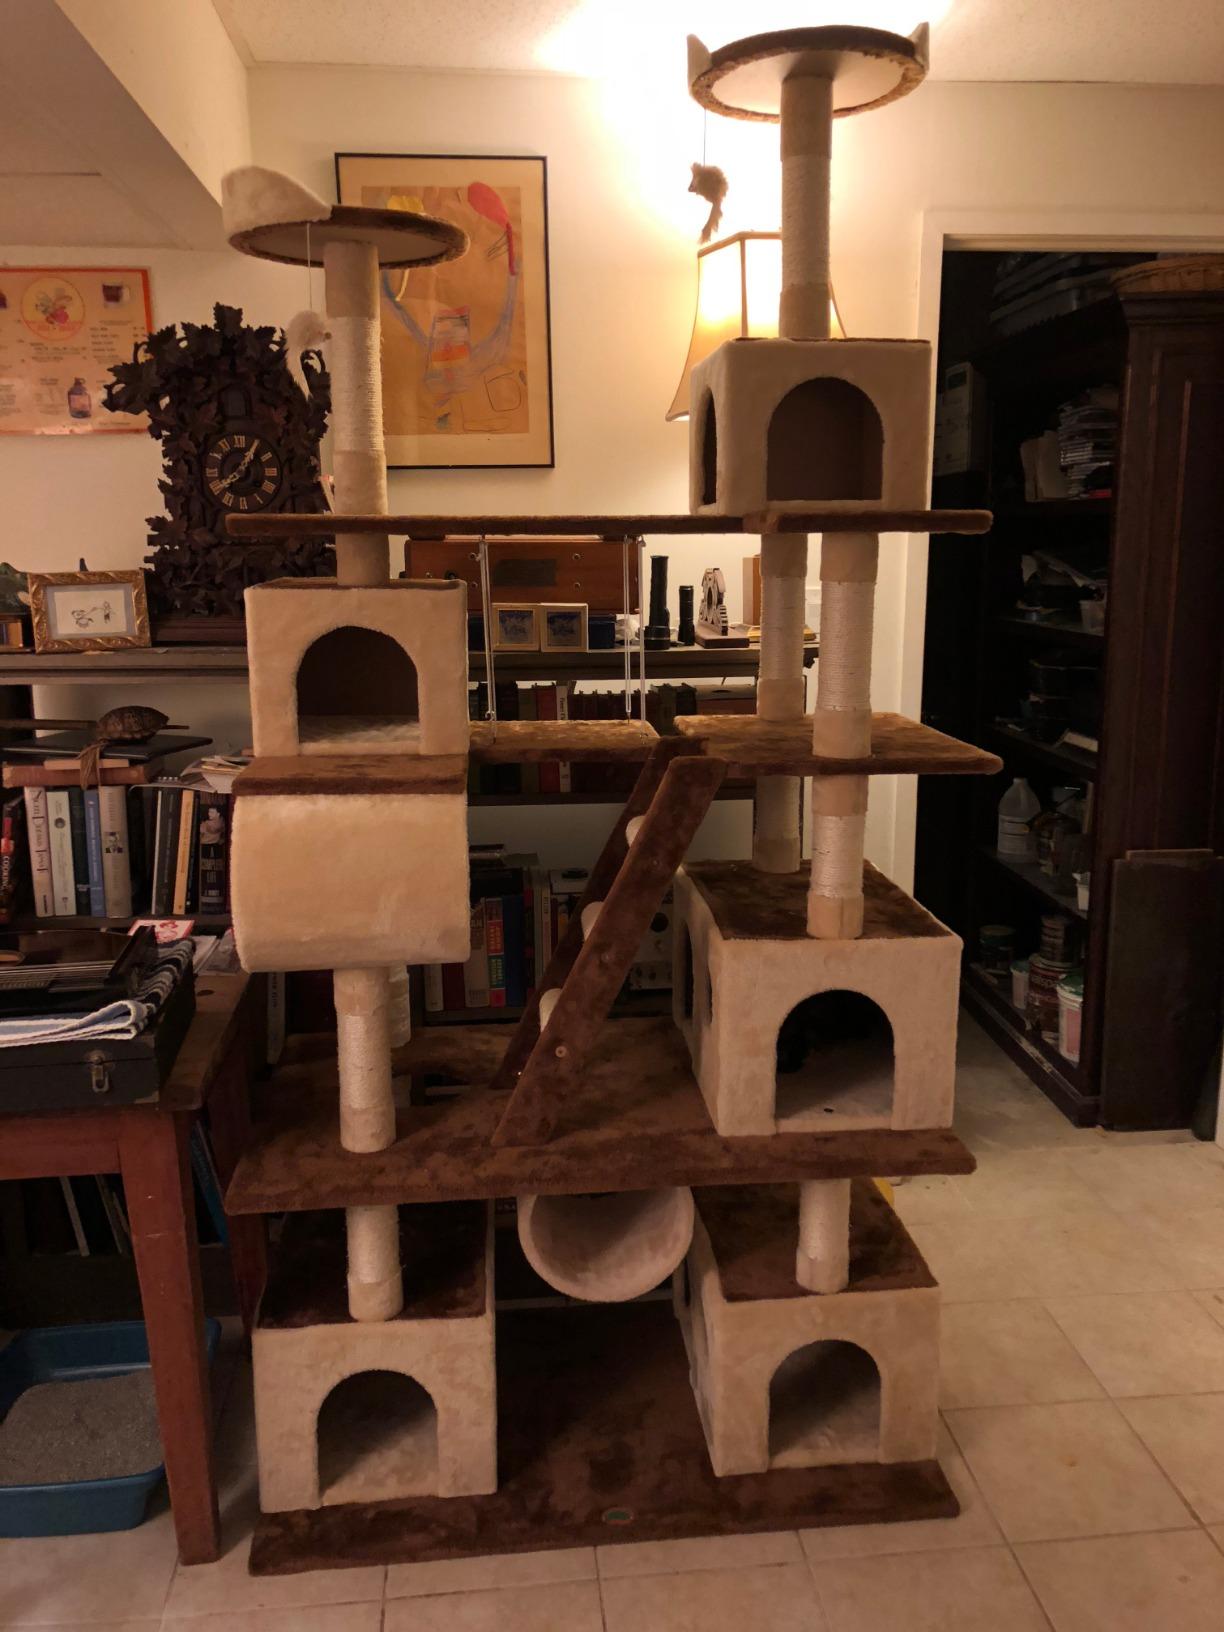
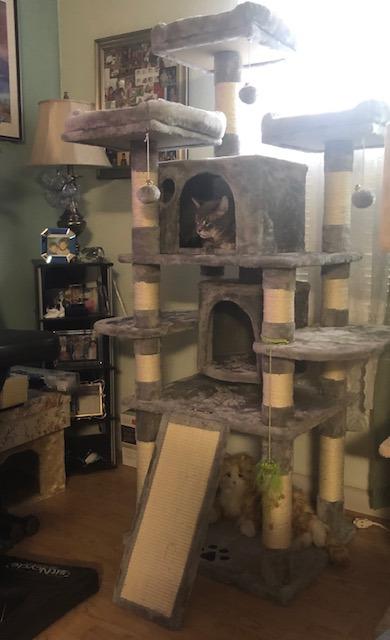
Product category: items_cat tree
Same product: no